USA Freedom Kids

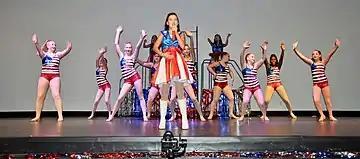
USA Freedom Kids at a 2019 performance

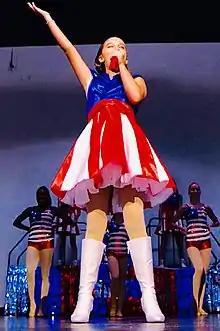
Performance in 2019

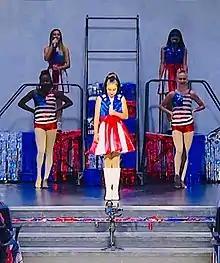
2019 performance

USA Freedom Kids, sometimes referred to as USA Freedom Girls, are an American girl group known for performing their song "Freedom's Call" at a Donald Trump rally in Pensacola, Florida in January 2016, during his presidential campaign. While the group's manager formerly supported Trump, he claims that the group has never been political, and that they had offered to perform at Hillary Clinton's rallies. In 2020, the group supported the election of Joe Biden, re-recording their most known song.